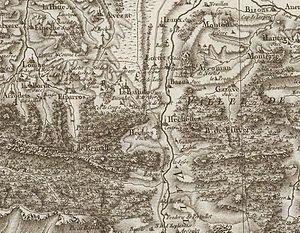
Hèches sur la carte de Cassini.
Mazouau est une commune française située dans le département des Hautes-Pyrénées, en région Occitanie.
Labastide est une commune française située dans le département des Hautes-Pyrénées, en région Occitanie.
Hèches est une commune française située dans le département des Hautes-Pyrénées, en région Occitanie.
Gazave est une commune française située dans le département des Hautes-Pyrénées, en région Occitanie.
Lortet est une commune française située dans le département des Hautes-Pyrénées, en région Occitanie. La commune est connue pour ses grottes, l'une, découverte en 1873, recelant des vestiges préhistorique, l'autre fortifiée au XIIe siècle.
Esparros est une commune française située dans le département des Hautes-Pyrénées, en région Occitanie.
Bazus-Neste est une commune française située dans le département des Hautes-Pyrénées, en région Occitanie.